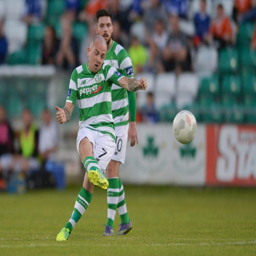
football player has also returned as a city snap up a number of former players